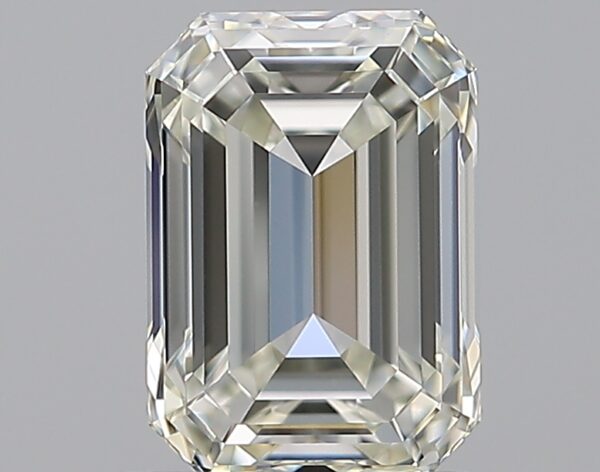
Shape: emerald
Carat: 1.21
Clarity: VVS2
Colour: L
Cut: EX
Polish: EX
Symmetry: EX
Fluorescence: F
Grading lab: GIA
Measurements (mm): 7 x 4.95 x 3.41